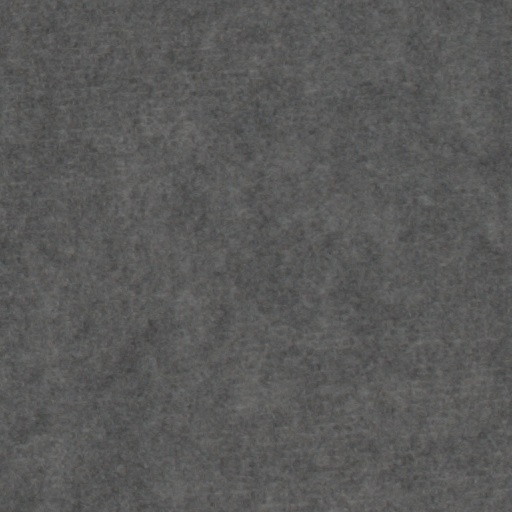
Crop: wheat